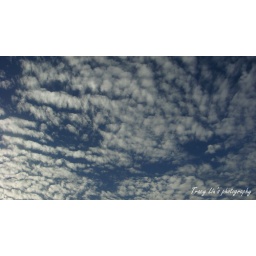
blue sky in Melbourne